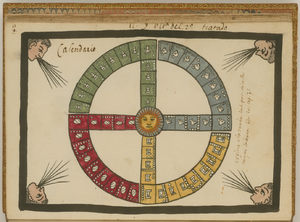
Le codex Tovar, attribué à Jean de Tovar, jésuite mexicain du XVIe
Xiuhmolpilli est la période de 52 ans au début de laquelle commençait en même temps un nouveau cycle de chacun des deux calendriers en usage chez les Mésoaméricains du centre du Mexique : le tonalpohualli et le xiuhpohualli. On le considère souvent comme un équivalent du siècle européen dans la pensée nahua et on l'appelle donc également le siècle mésoaméricain.